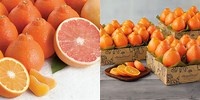
Label: mandarine